Onsjö, Vänersborg

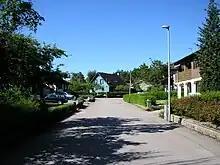
Onsjö

Onsjö is a suburban village in Vänersborg in the Vänersborg Municipality in Västra Götaland County, Sweden.